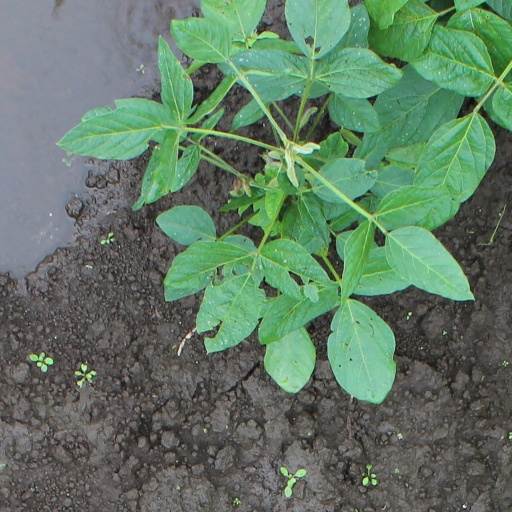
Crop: soybean